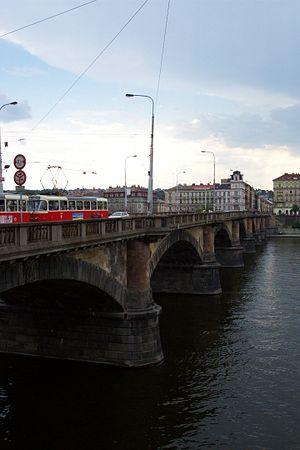
Le Pont Palacký est un pont historique du centre de Prague. Datant de 1876, il est l'un des plus anciens ponts sur la Vltava à Prague après le Pont Charles.